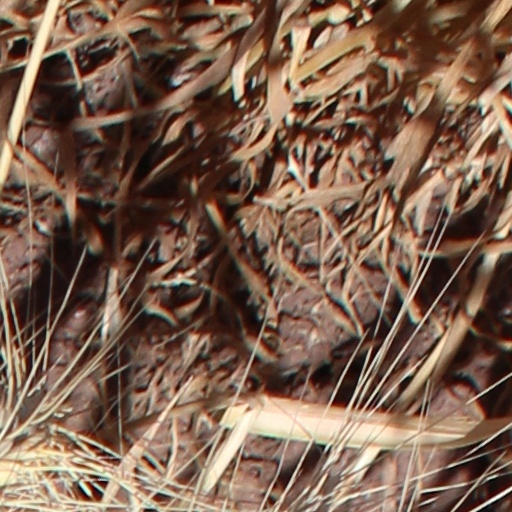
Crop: wheat